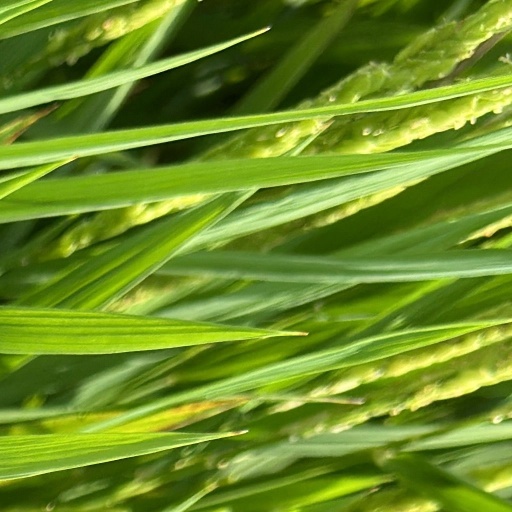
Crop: rice